Eilley Bowers

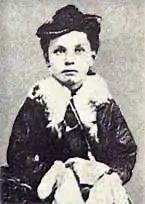
Margaret Persia Bowers c. 1872

Bowers made one final attempt to save the mansion when she hired construction crews and began renovating the mansion. This time she changed the entire structure by adding a third floor. The $8,000 expansion included 14 rooms including 10 over the main house and two over each wing. However, this only increased her debt.